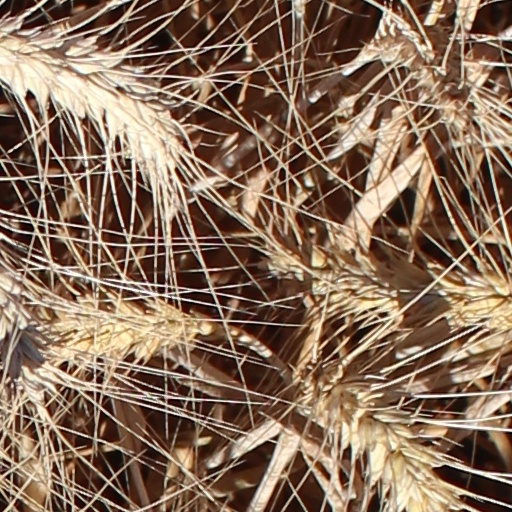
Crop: wheat